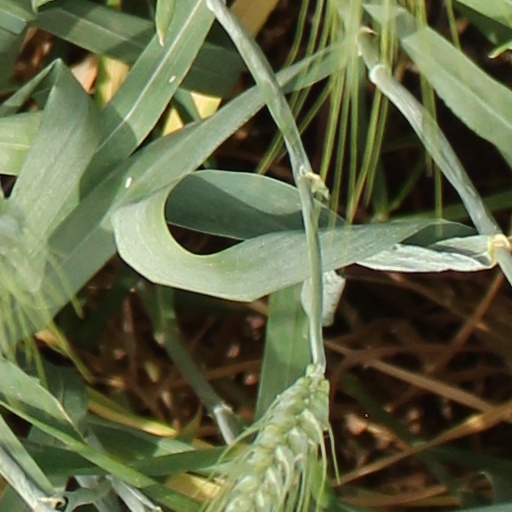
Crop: wheat